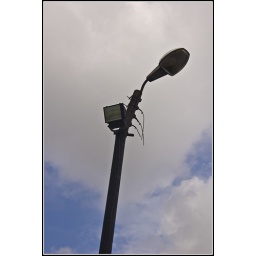
A street lamp at an abandoned farm near Selby, the wires supplying it have been cut.